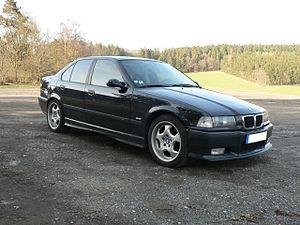
BMW M3 noire
La BMW série 3 est une gamme de voitures berlines et coupés conçus par le constructeur allemand BMW. Cette série prend la succession en mai 1975 de la BMW 2002, reprenant la plupart de ses caractéristiques, tout en lui ajoutant de nombreuses évolutions, notamment au niveau des moteurs. La série 3 était autrefois le plus petit modèle fabriquée par BMW, avant que la place soit prise par la Série 1 en 2004. C'est également le modèle le plus vendu au monde en 2005 dans la catégorie des voitures de luxe de milieu de gamme, comptant ainsi pour près de 40 % des ventes du constructeur germanique.